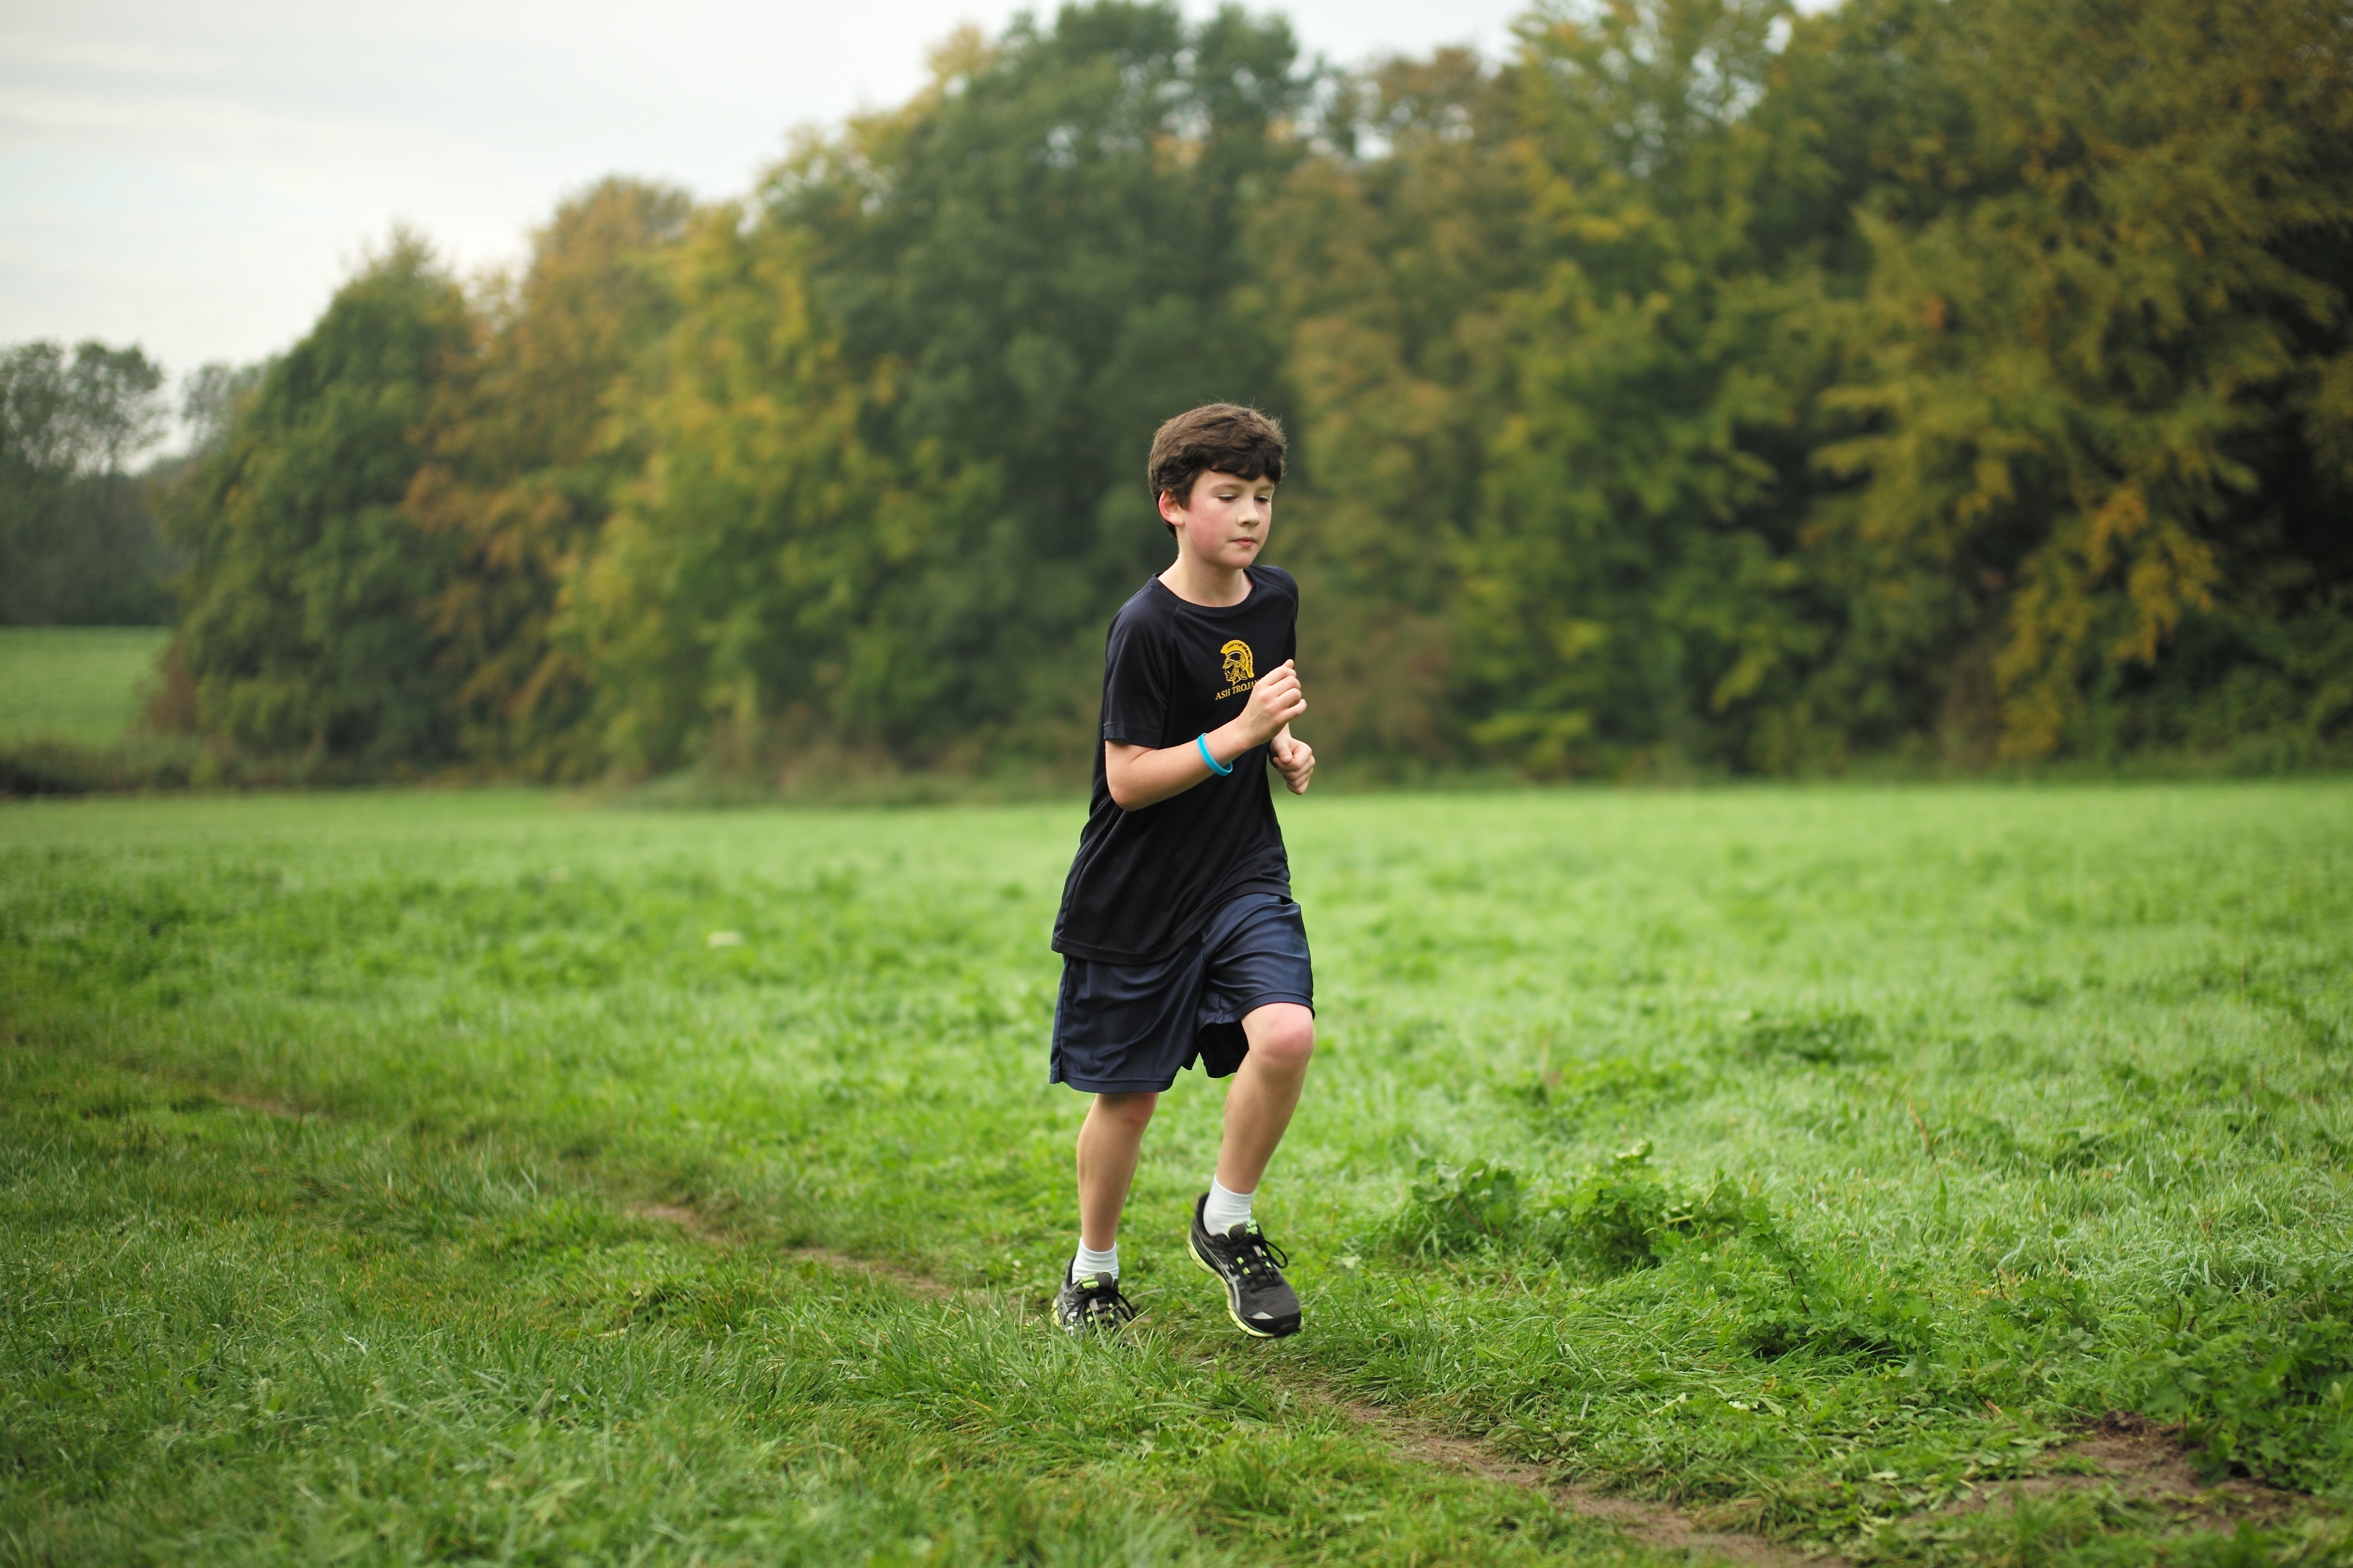
grass, girl, sport, lawn, meadow, boy, running, run, europe, green, jogging, runner, ash, crosscountry, race, competition, woods, holland, amsterdam, netherlands, m, sports, 50, school, runners, middle, leica, 240, summilux, athletics, meet, xc, isa, amsterdamsebos, physical exercise, human action